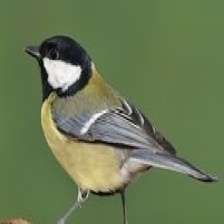
Species: PARUS MAJOR
Scientific name: PARUS MAJOR
ImageNet parent category: chickadee